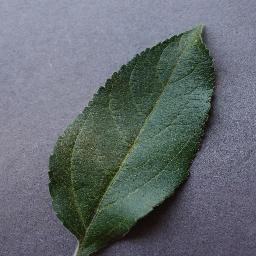
Label: Apple___healthy